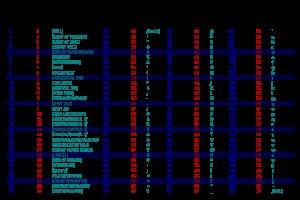
L'American Standard Code for Information Interchange, plus connu sous l'acronyme ASCII, est une norme informatique de codage de caractères apparue dans les années 1960. C'est la norme de codage de caractères la plus influente à ce jour. ASCII définit 128 codes à 7 bits, comprenant 95 caractères imprimables : les chiffres arabes de 0 à 9, les lettres minuscules et capitales de A à Z, et des symboles mathématiques et de ponctuation. ASCII suffit pour représenter les textes en anglais, mais il est trop limité pour les autres langues, dont le français et ses lettres accentuées. Les limitations du jeu de caractères ASCII sont encore sensibles au XXIᵉ siècle, par exemple dans le choix restreint de caractères généralement offerts pour composer une adresse email.